VERA passive sensor

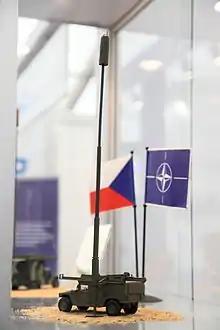
Model of VERA-NG

VERA is supplied in a number of versions. VERA-AP is the civilian long-range air traffic control (ATC) version, which only exploits civilian SSR transponders at 1030 and 1090 MHz.